Lapworth Museum of Geology

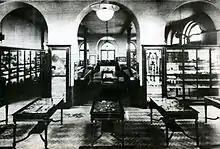
The exhibition hall, c. 1930

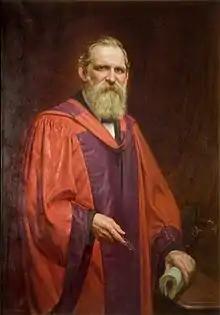
Charles Lapworth, after whom the museum is named

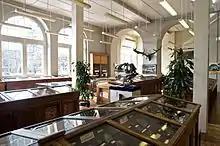
The museum in 2014, prior to its redevelopment

The Lapworth Museum is located within one of the wings of the Grade II* listed Aston Webb Building on the main campus of the University of Birmingham. The Aston Webb Building was designed by the architects Sir Aston Webb and Ingress Bell, and it retains many of its original Edwardian features. The Lapworth has occupied its current space from the 1920s, but the history of the museum dates back to 1880 and the foundation of Mason College, the forerunner of the University of Birmingham. The museum is named after Professor Charles Lapworth, an English geologist who was the first Professor of Geology at the university, and a key figure in 19th-century geological science. The Lapworth collections have long provided a teaching aid for the University of Birmingham's geology students, and are the subject of active research by palaeontologists, geologists, archaeologists and historians from the University of Birmingham and internationally.